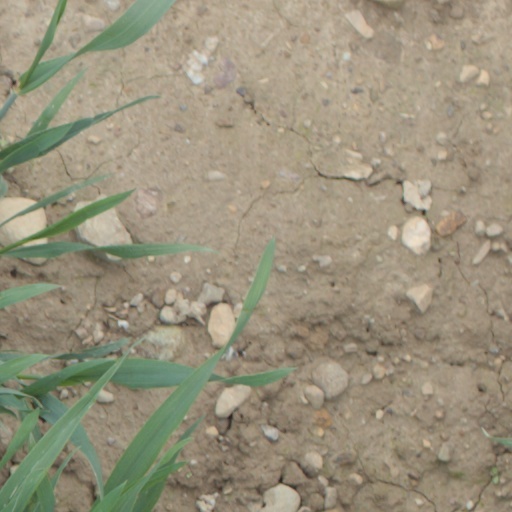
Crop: wheat